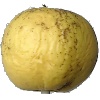
Label: golden_apple